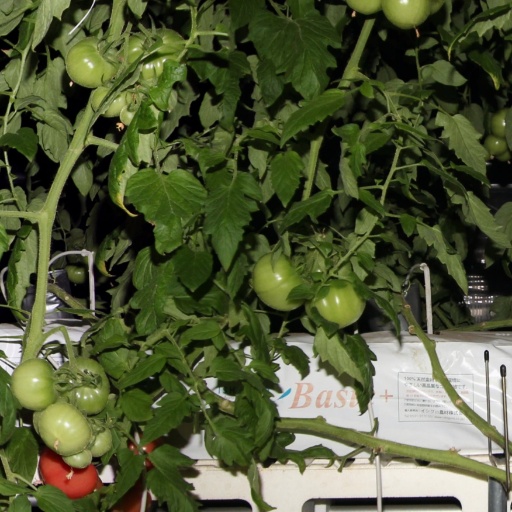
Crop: tomato